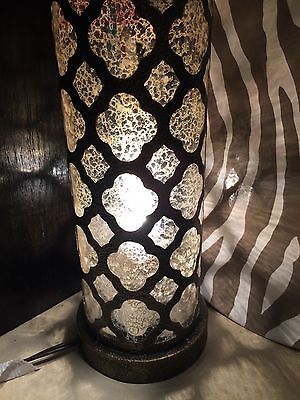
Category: lamp